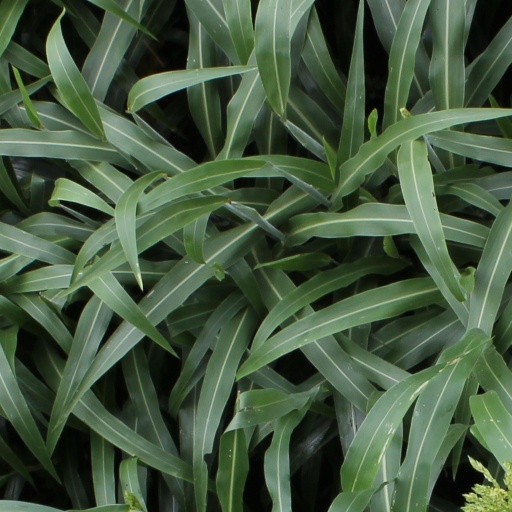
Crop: sorghum